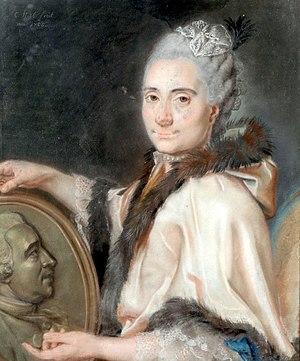
Elisabeth Antoinette Couperin, née Blanchet
Armand-Louis Couperin, né et mort à Paris, est un organiste et compositeur français de la célèbre famille Couperin dont les deux plus fameux membres furent son grand-oncle Louis et son cousin François dit « le Grand ». Il était le fils de Nicolas Couperin, lui-même fils de François Couperin l'ancien, qui était le frère de Louis et de Charles, le père de François sus-mentionné.